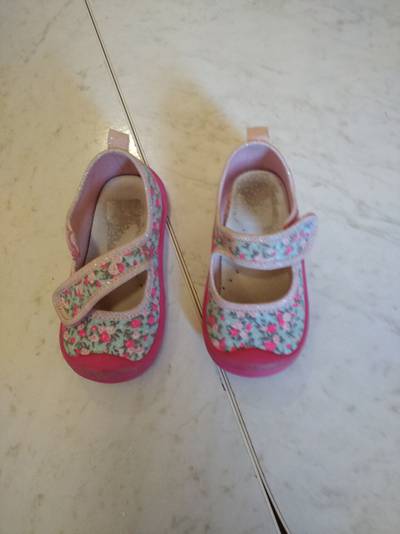
Waste category: shoes